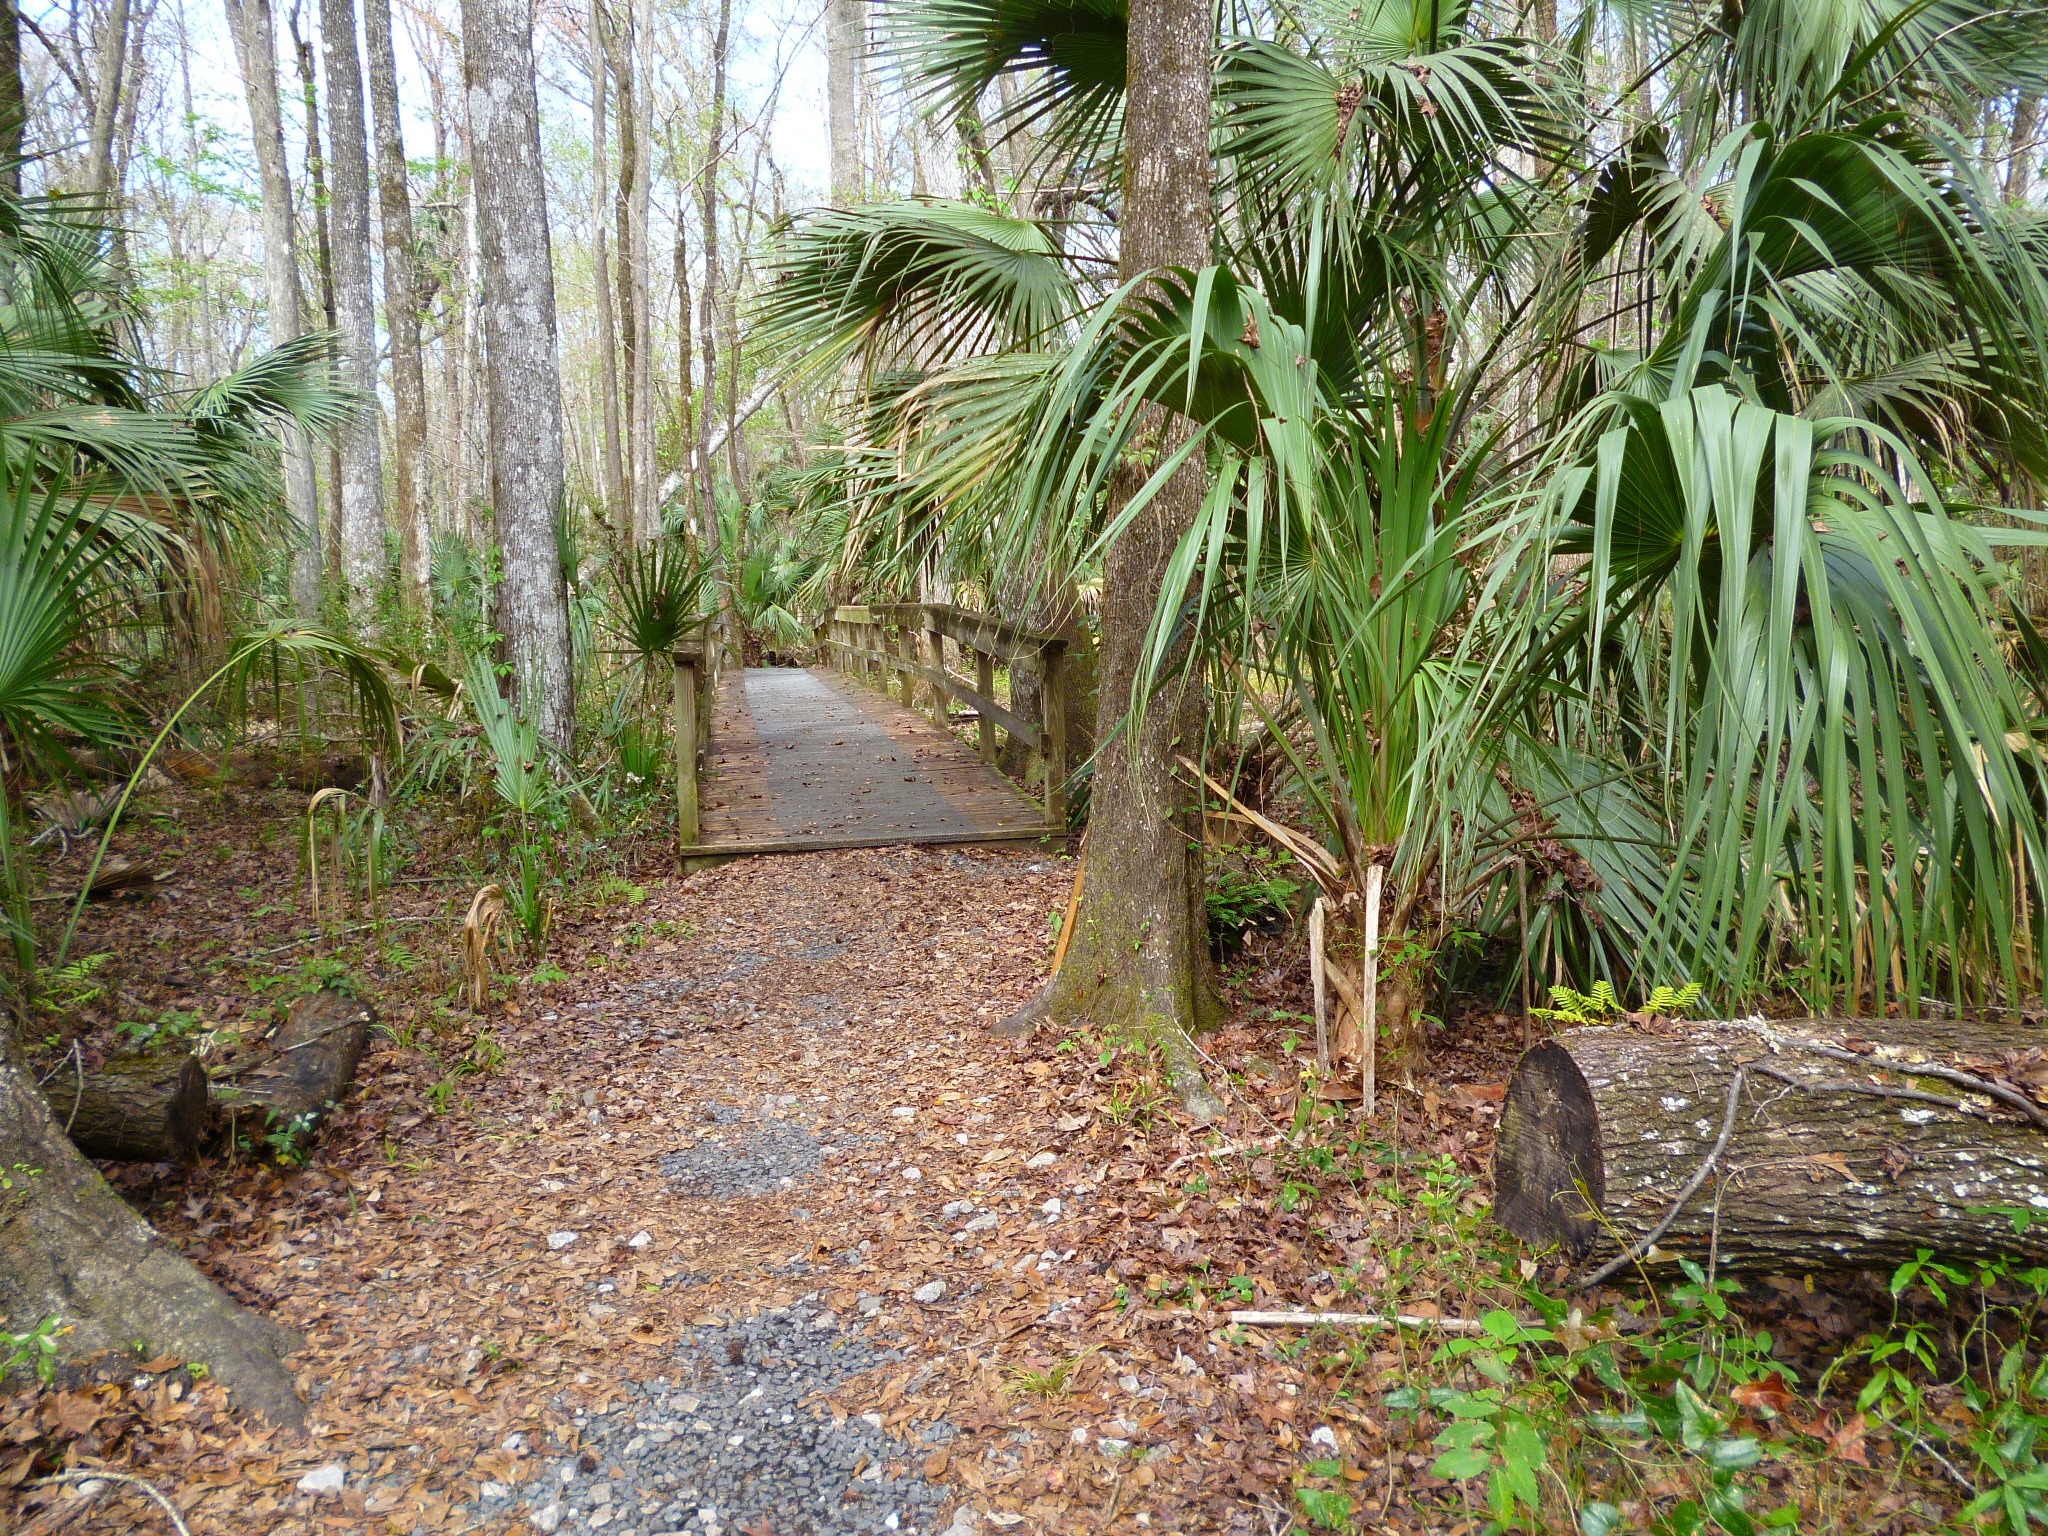
tree, nature, forest, path, pathway, outdoor, pedestrian, boardwalk, road, hiking, trail, bridge, countryside, plank, crossing, walkway, walk, foliage, rural, jungle, tranquil, park, scenery, botany, cross, garden, flora, outdoors, vegetation, rainforest, wooden, footbridge, plantation, way, scene, woodland, habitat, footpath, natural environment, arecales